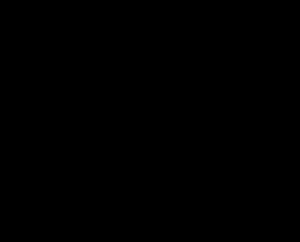
L’abbaye de Kirkstall est une ancienne abbaye cistercienne située dans la ville de Leeds, chef-lieu du comté du Yorkshire de l'Ouest, en Angleterre. L'abbaye se trouve dans le quartier de Kirkstall, au bord de la rivière Aire.